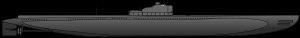
Le Casabianca est un sous-marin de première classe, dit « de grande patrouille » du type « 1 500 tonnes » lancé en 1935 et entré en service en 1936. Il est resté célèbre pour s'être échappé de Toulon lors du sabordage de la flotte le 27 novembre 1942 afin de reprendre le combat contre les Allemands et les Italiens. Il s'illustra en participant à la libération de la Corse pendant la Seconde Guerre mondiale sous les ordres du capitaine de frégate Jean L'Herminier. Il assura la liaison entre la France occupée et l'état major de la France combattante basé à Alger.
La mission secrète Pearl Harbour fut la première opération lancée en Corse pendant la Seconde Guerre mondiale sous l’occupation pour coordonner la résistance. Elle eut lieu de décembre 1942 à mars 1943.
Les sous-marins de première classe dits 1 500 tonnes constituaient une série de 31 sous-marins océaniques à propulsion classique construits en France entre 1924 et 1937 pour la Marine nationale française et ayant servi durant la Seconde Guerre mondiale. Ils étaient désignés « sous-marins de grande croisière » par la Marine nationale, et parfois appelés classe Redoutable, du nom du sous-marin tête de série. Les 1 500 tonnes sont divisés en deux séries assez homogènes, les types M5 et les types M6.